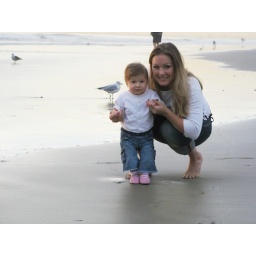
standing in the sand